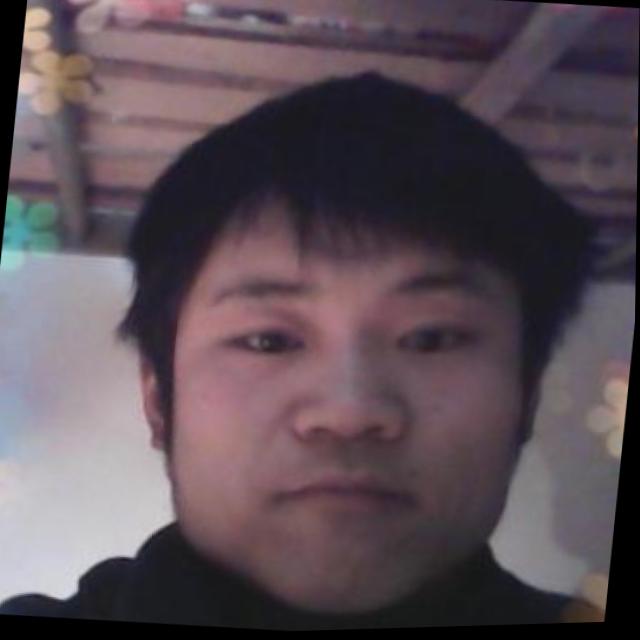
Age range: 21-44